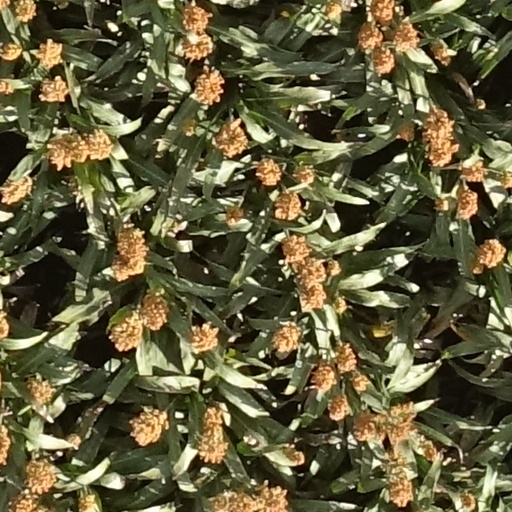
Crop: sorghum